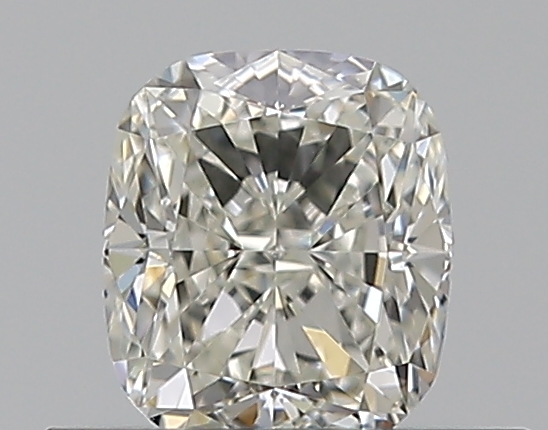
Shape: cushion
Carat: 0.5
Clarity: VS1
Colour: I
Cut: EX
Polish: EX
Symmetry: VG
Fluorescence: F
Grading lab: GIA
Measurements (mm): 4.8 x 4.17 x 2.89